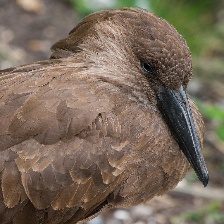
Species: HAMERKOP
Scientific name: SCOPUS UMBRETTA